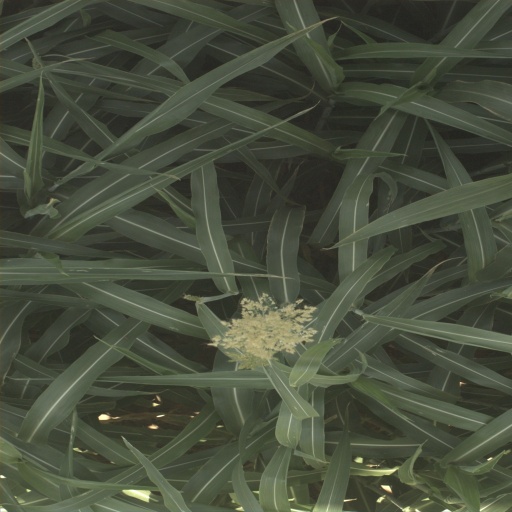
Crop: sorghum